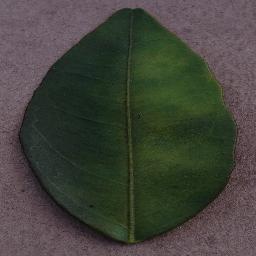
Label: Orange___Haunglongbing_(Citrus_greening)